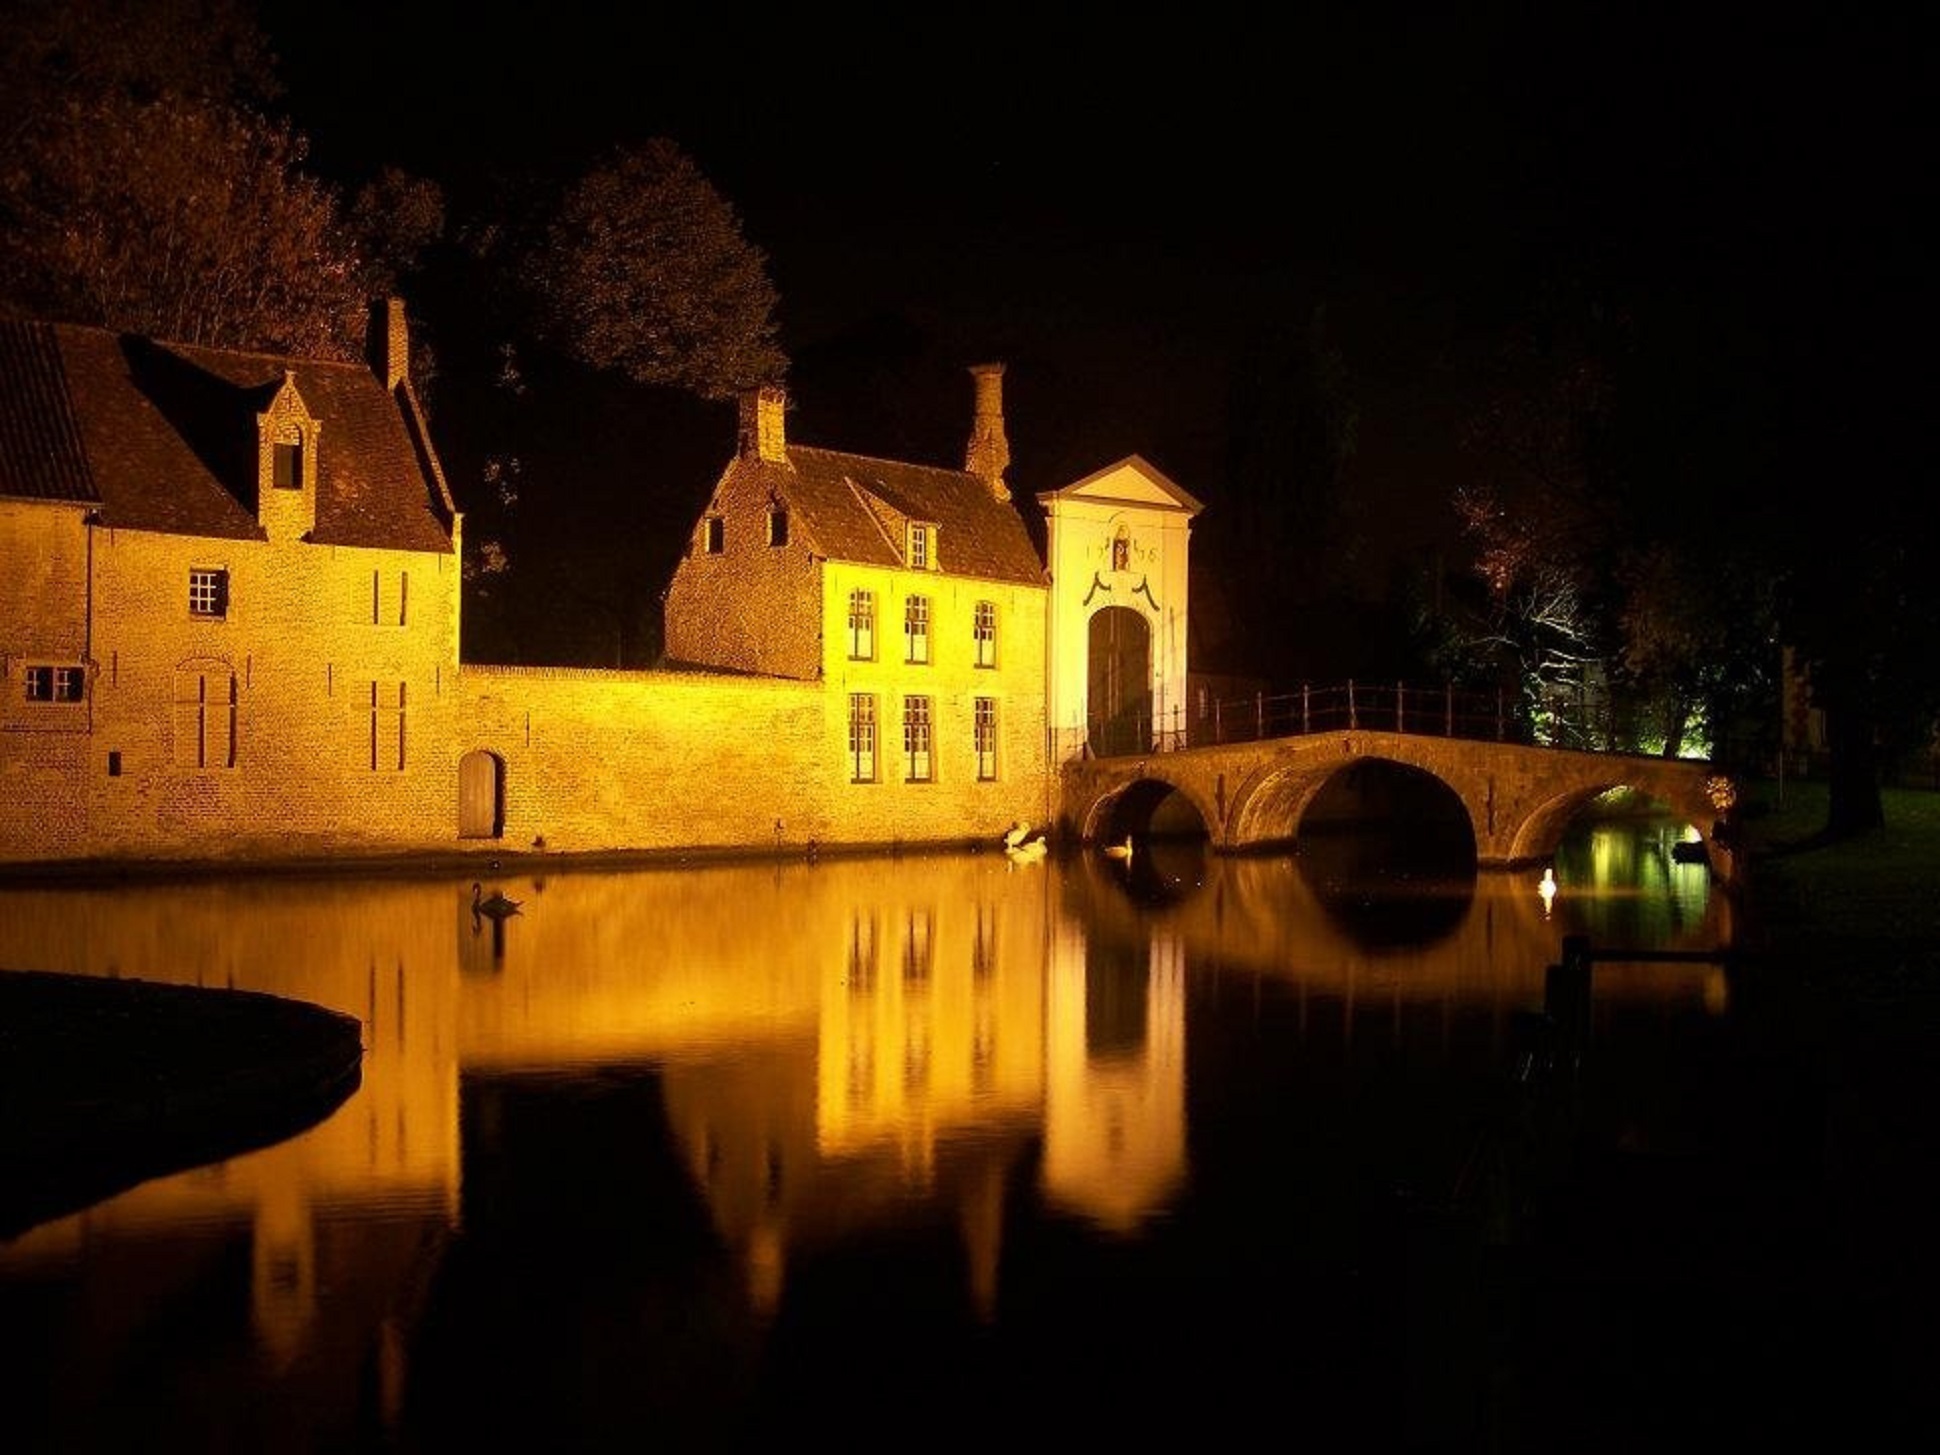
landscape, water, light, architecture, night, morning, town, building, old, urban, river, village, dusk, evening, reflection, landmark, darkness, colorful, lighting, waterway, illuminated, scene, bruges